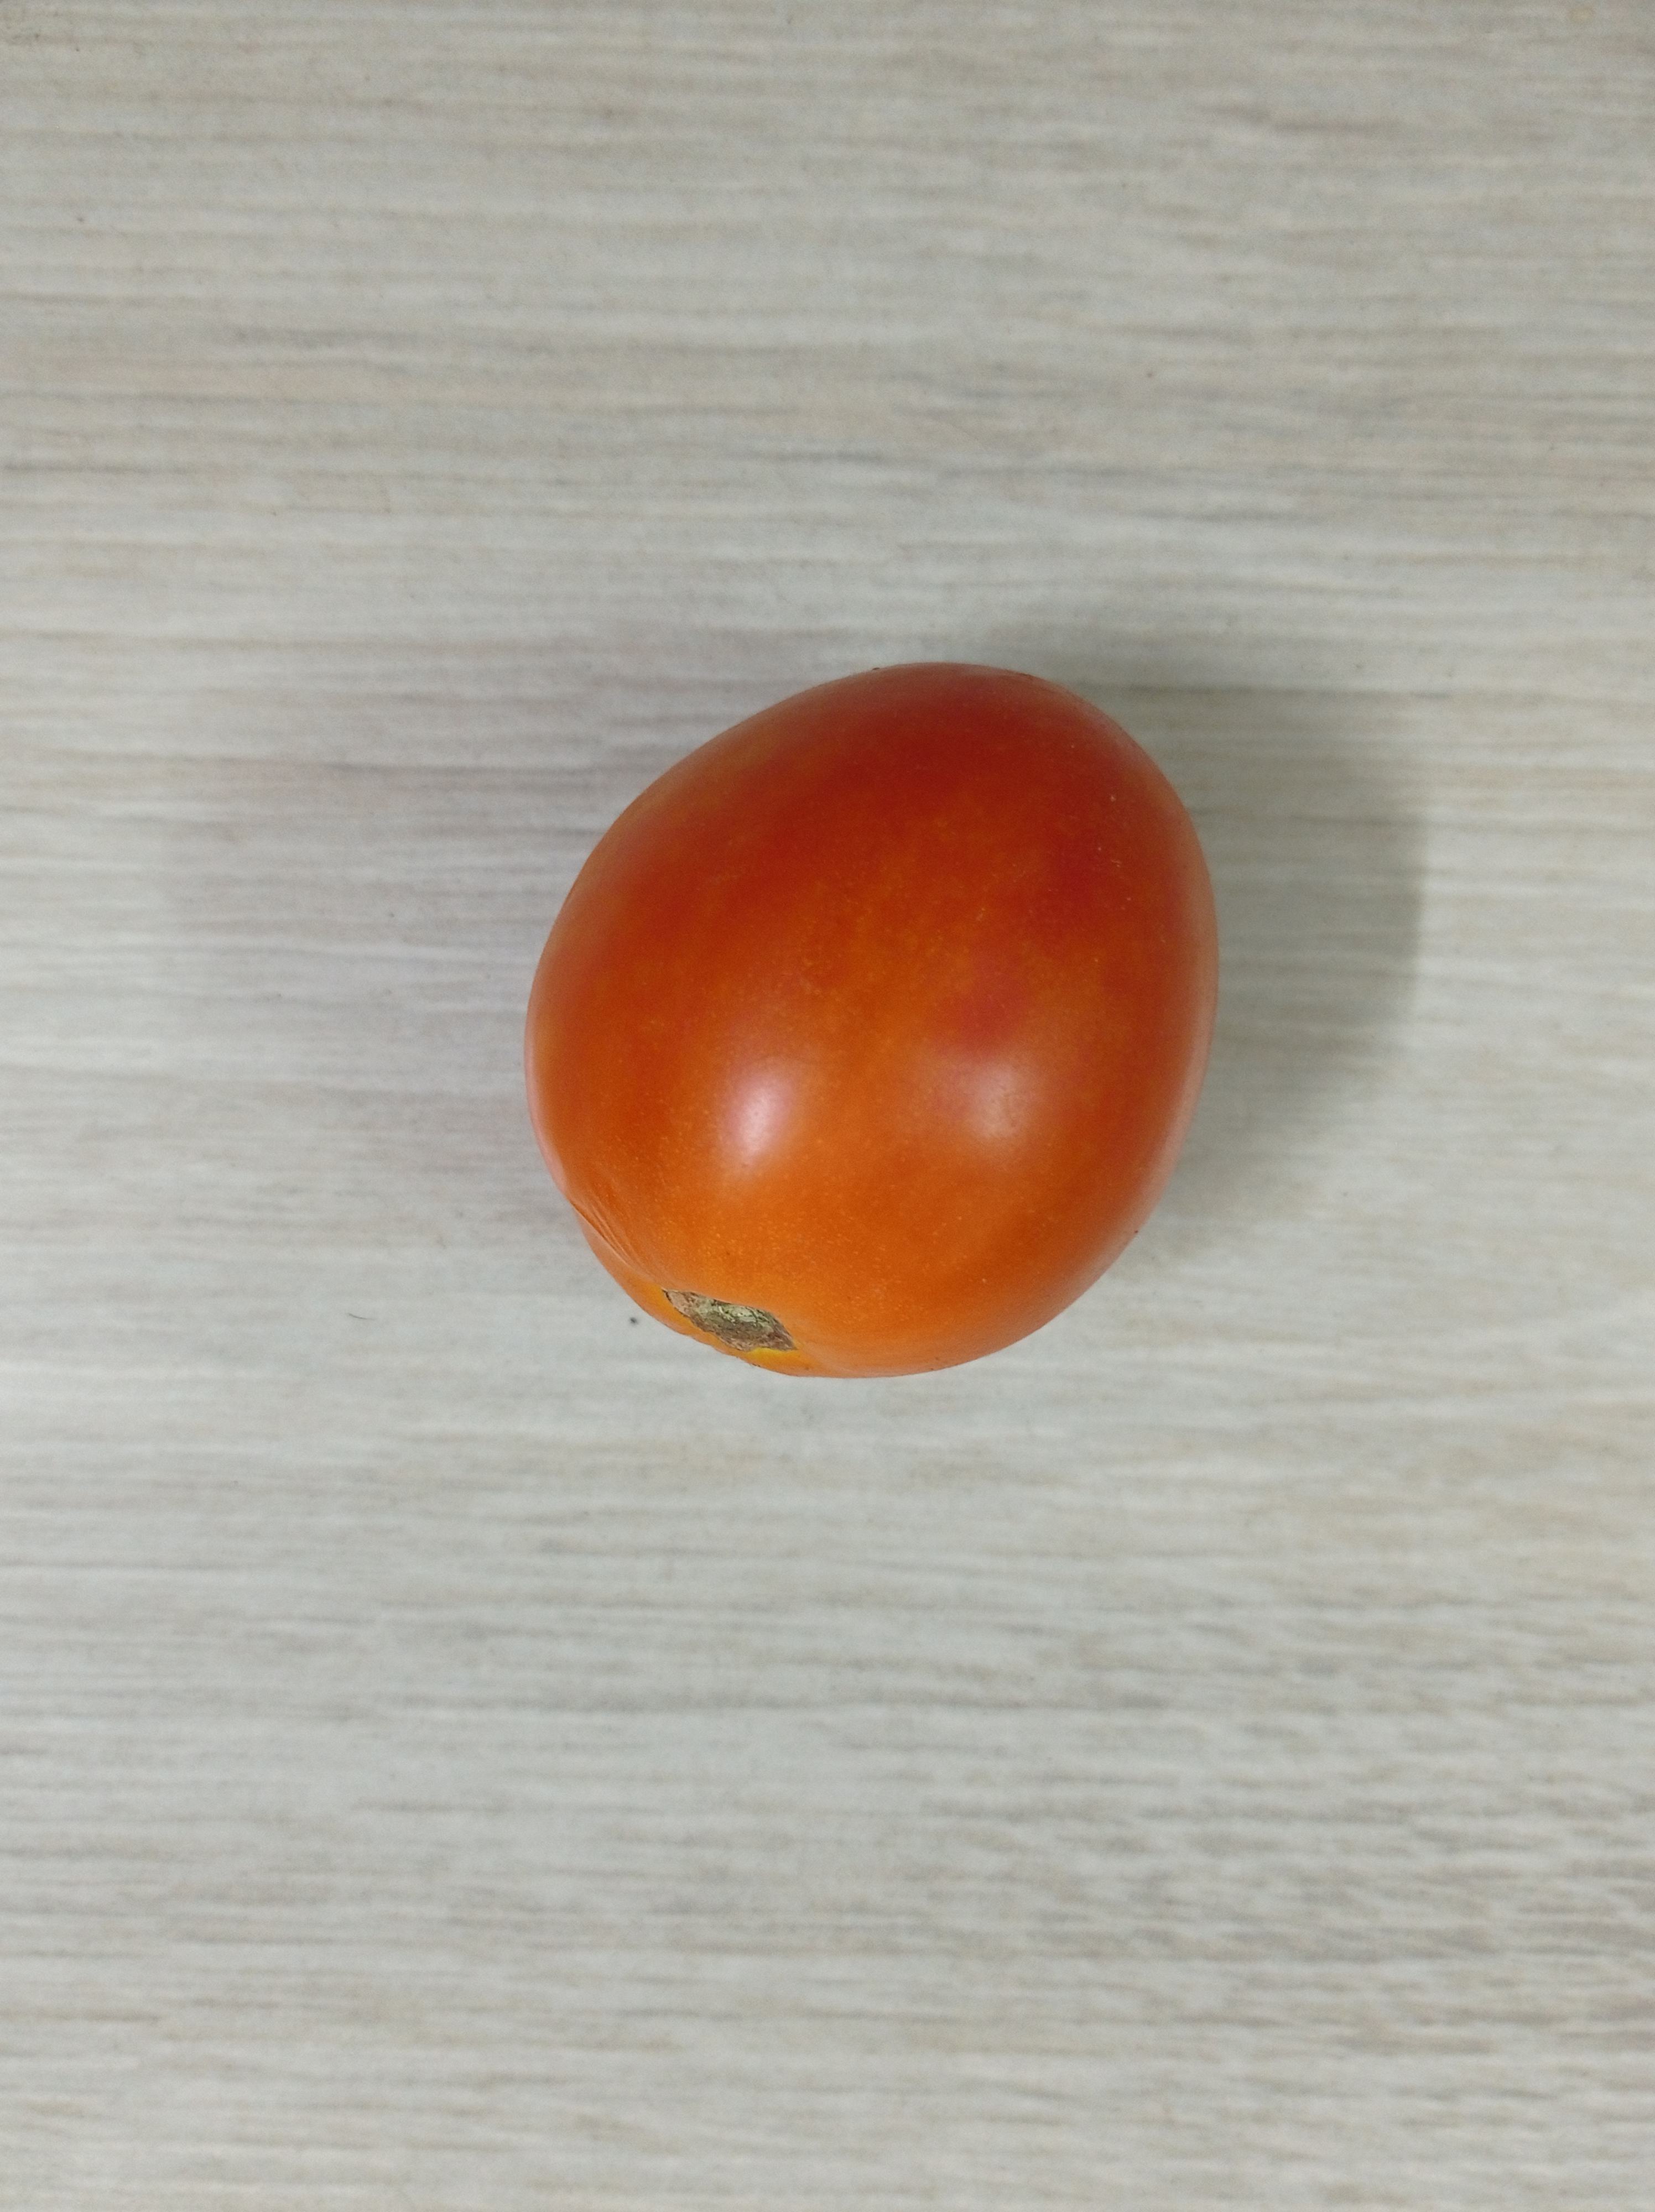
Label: Fresh